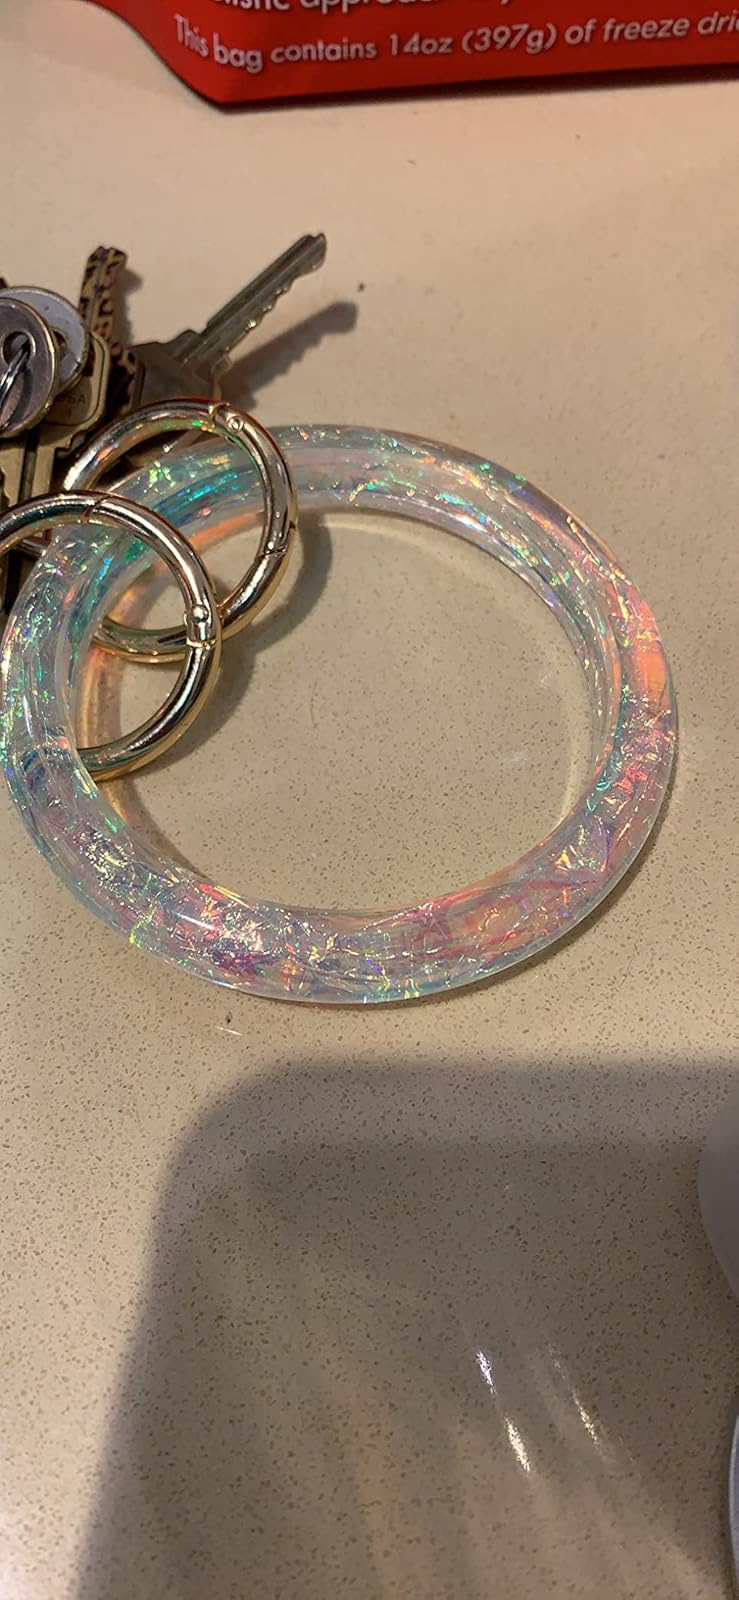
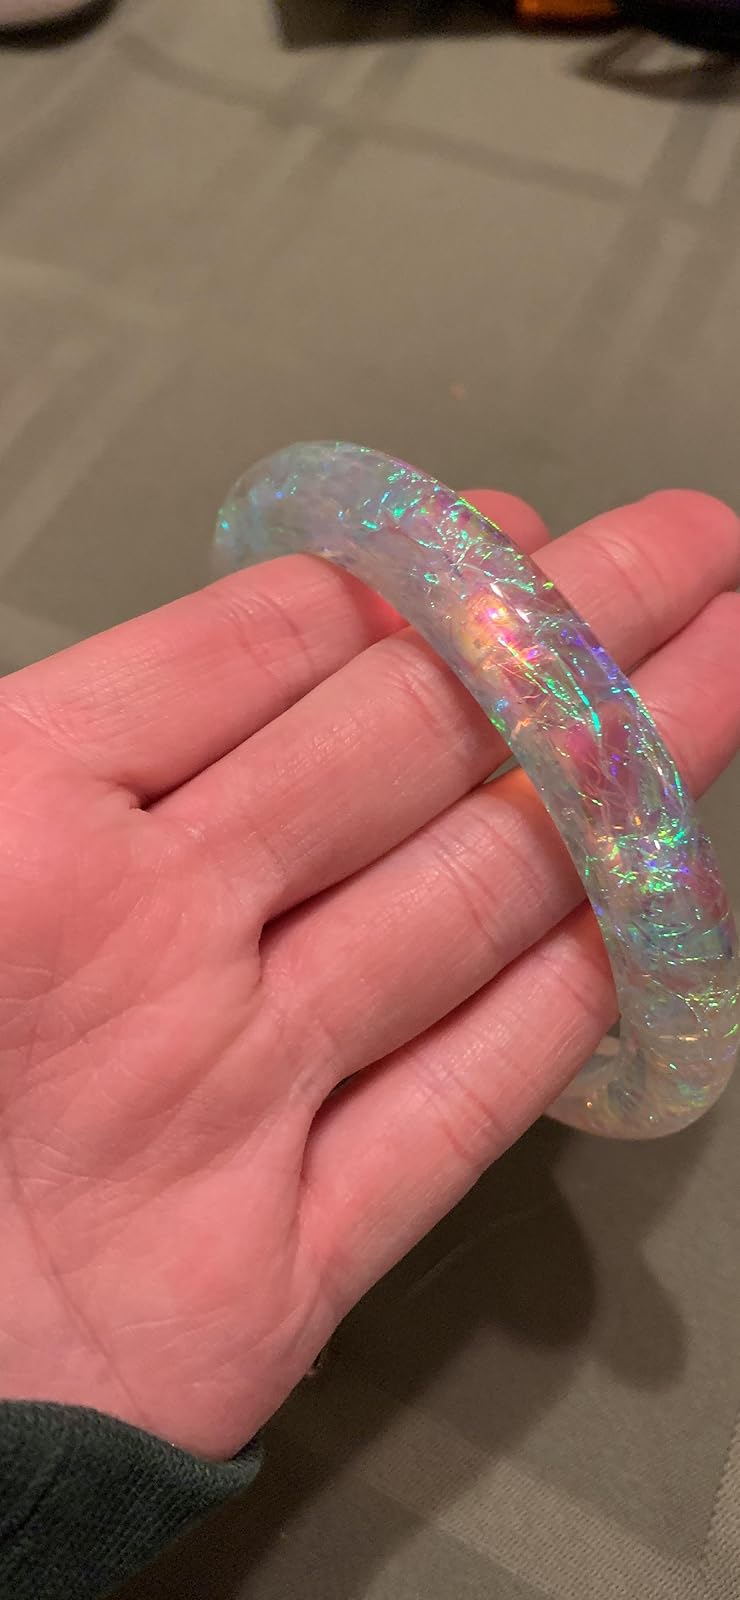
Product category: accessories_keychain
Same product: yes